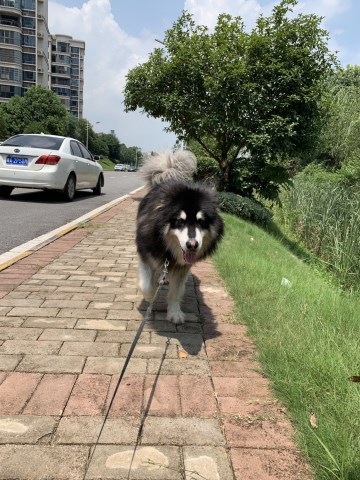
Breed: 1324-n000004-malamute